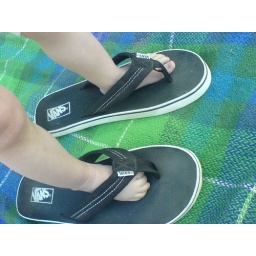
walking in my shoes